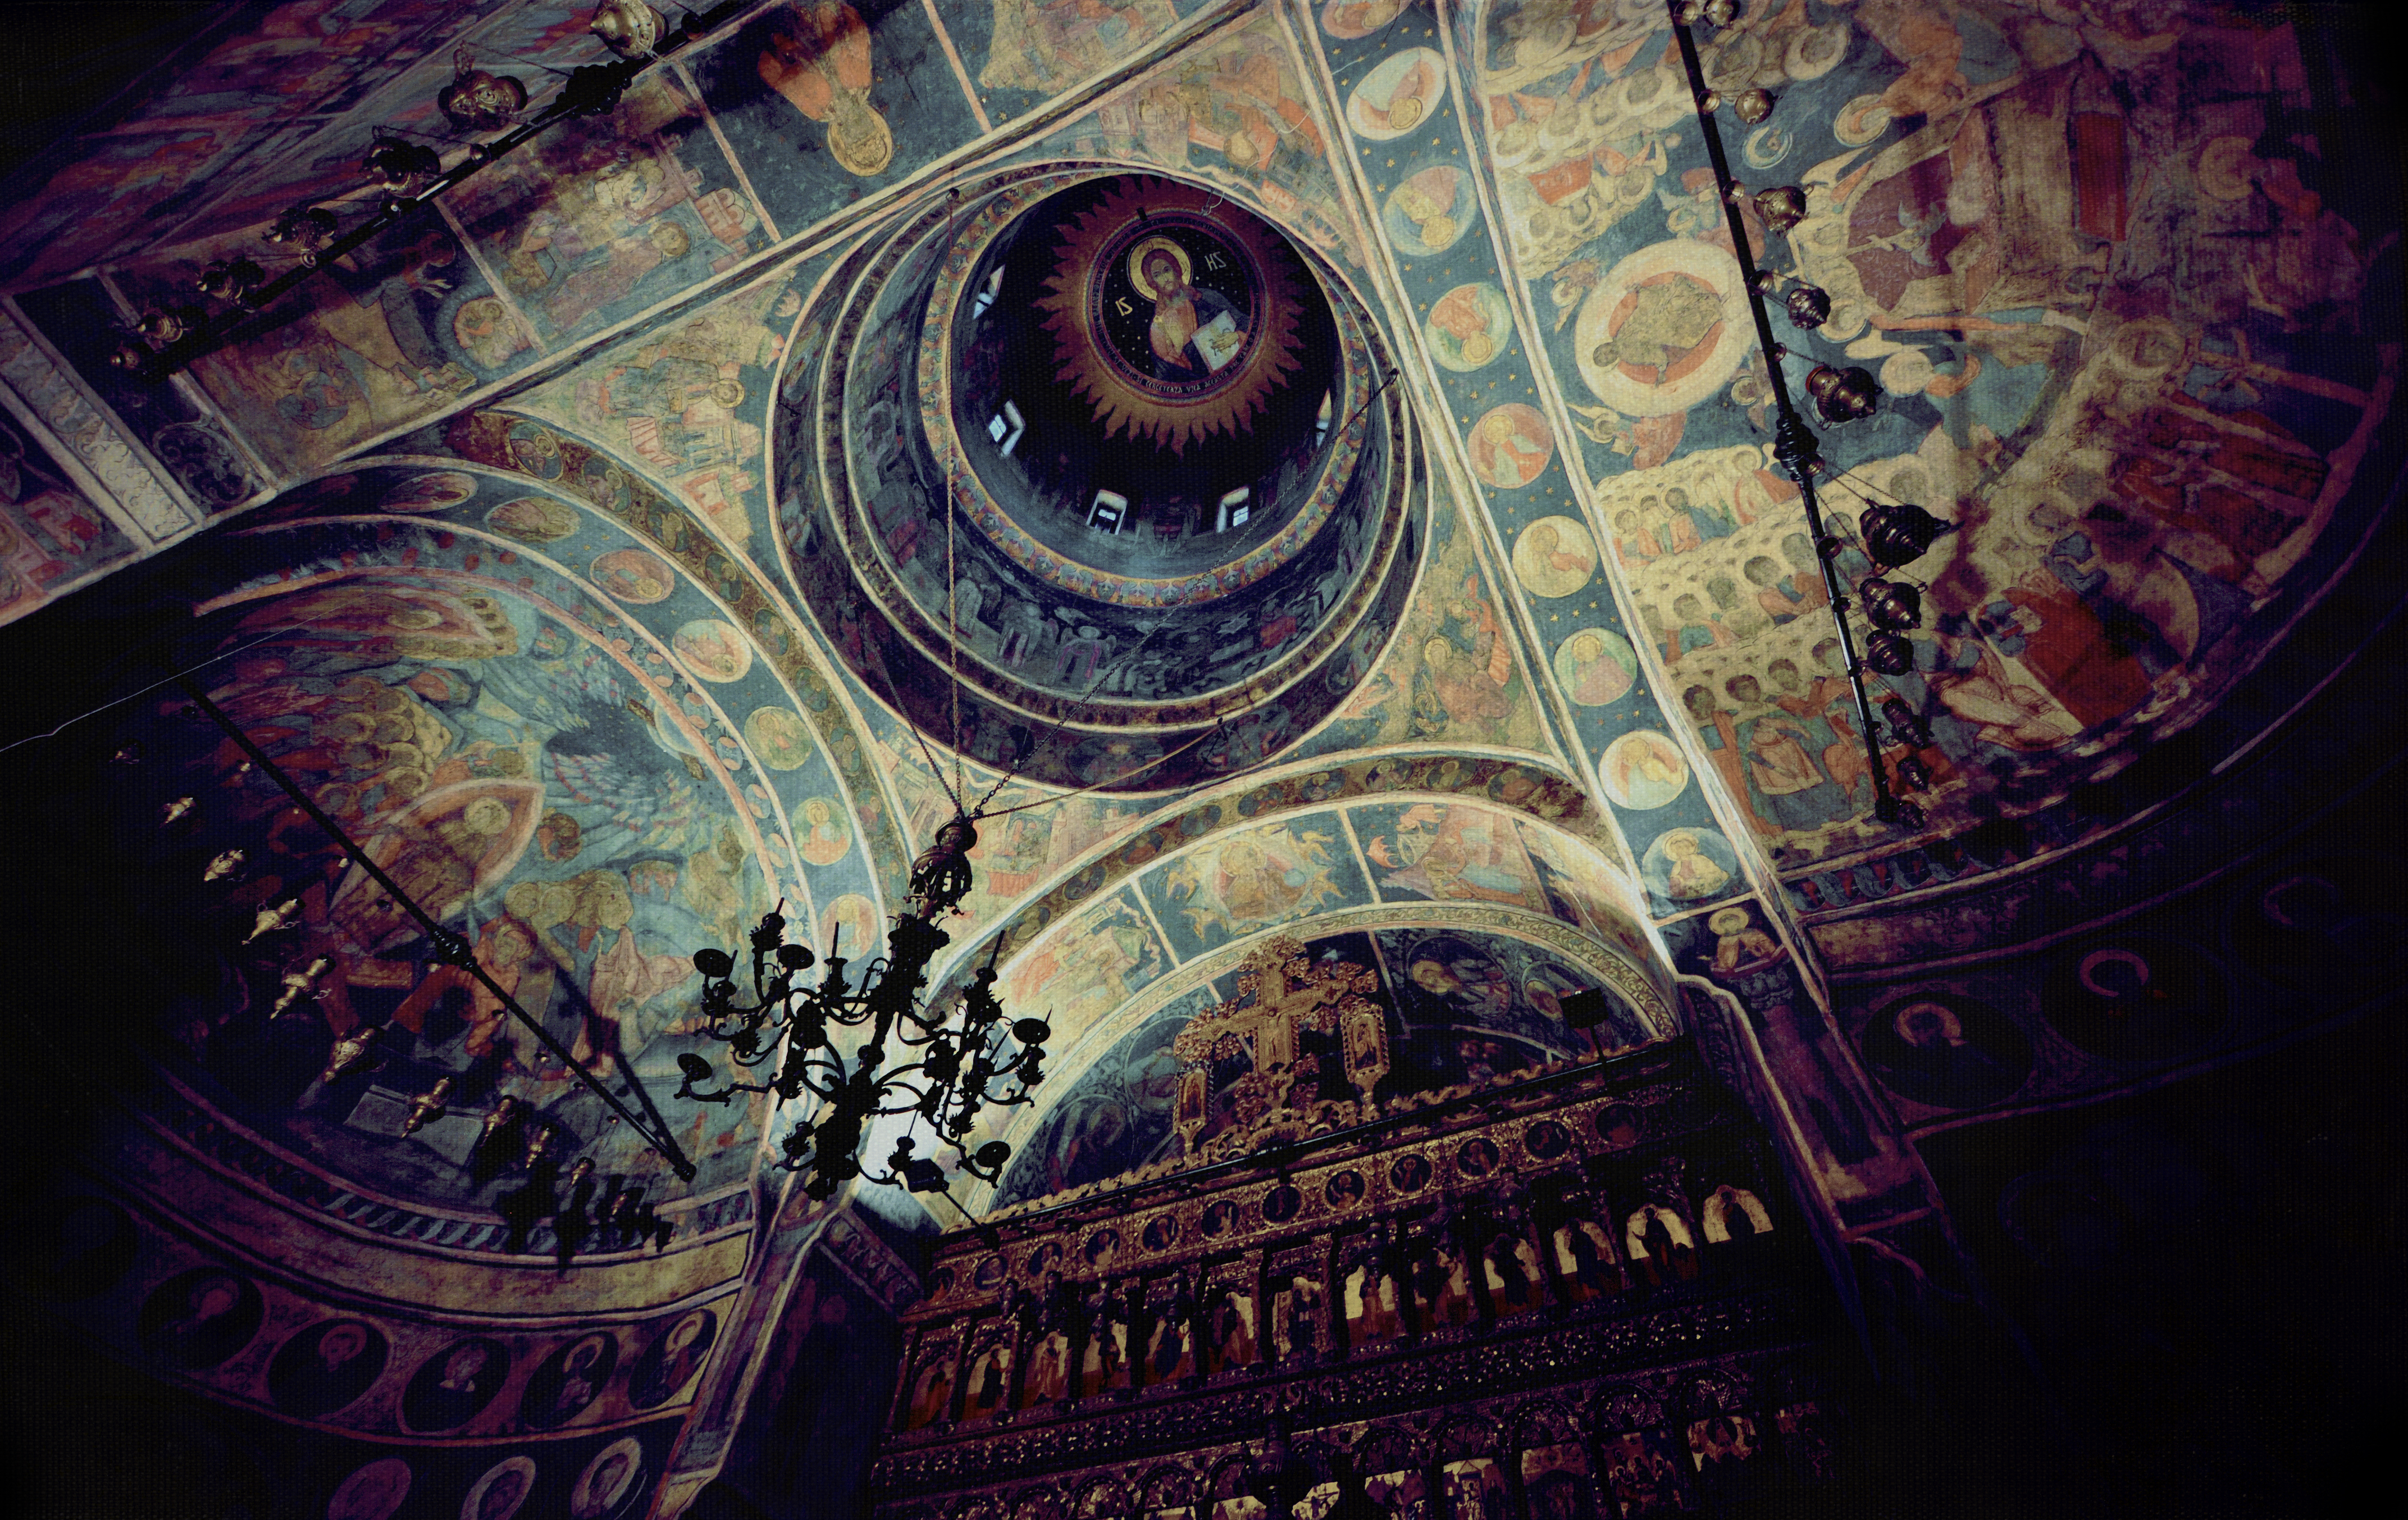
light, architecture, photography, cosmos, interior, monument, photo, europe, church, circle, photos, art, de, illustration, monastery, fotografie, poster, christianity, romana, orthodox, vaulting, eastern, fresco, dome, shape, romania, bucharest, convent, bor, biserica, arhitectura, orthodoxy, lumina, iconografie, cupola, pendentives, pendentive, pandantiv, pandantivi, romanian, ortodoxa, patrimoniu, ortodox, fresca, frescoes, manastirea, manastire, cladire, bucuresti, christpantocrator, pantokrator, centrulvechi, lipscani, stavro, stavropoleos, brancovenesc, 1724, lmibiima1946401, boltire, iconocraphy, eik n, album cover, psychedelic art